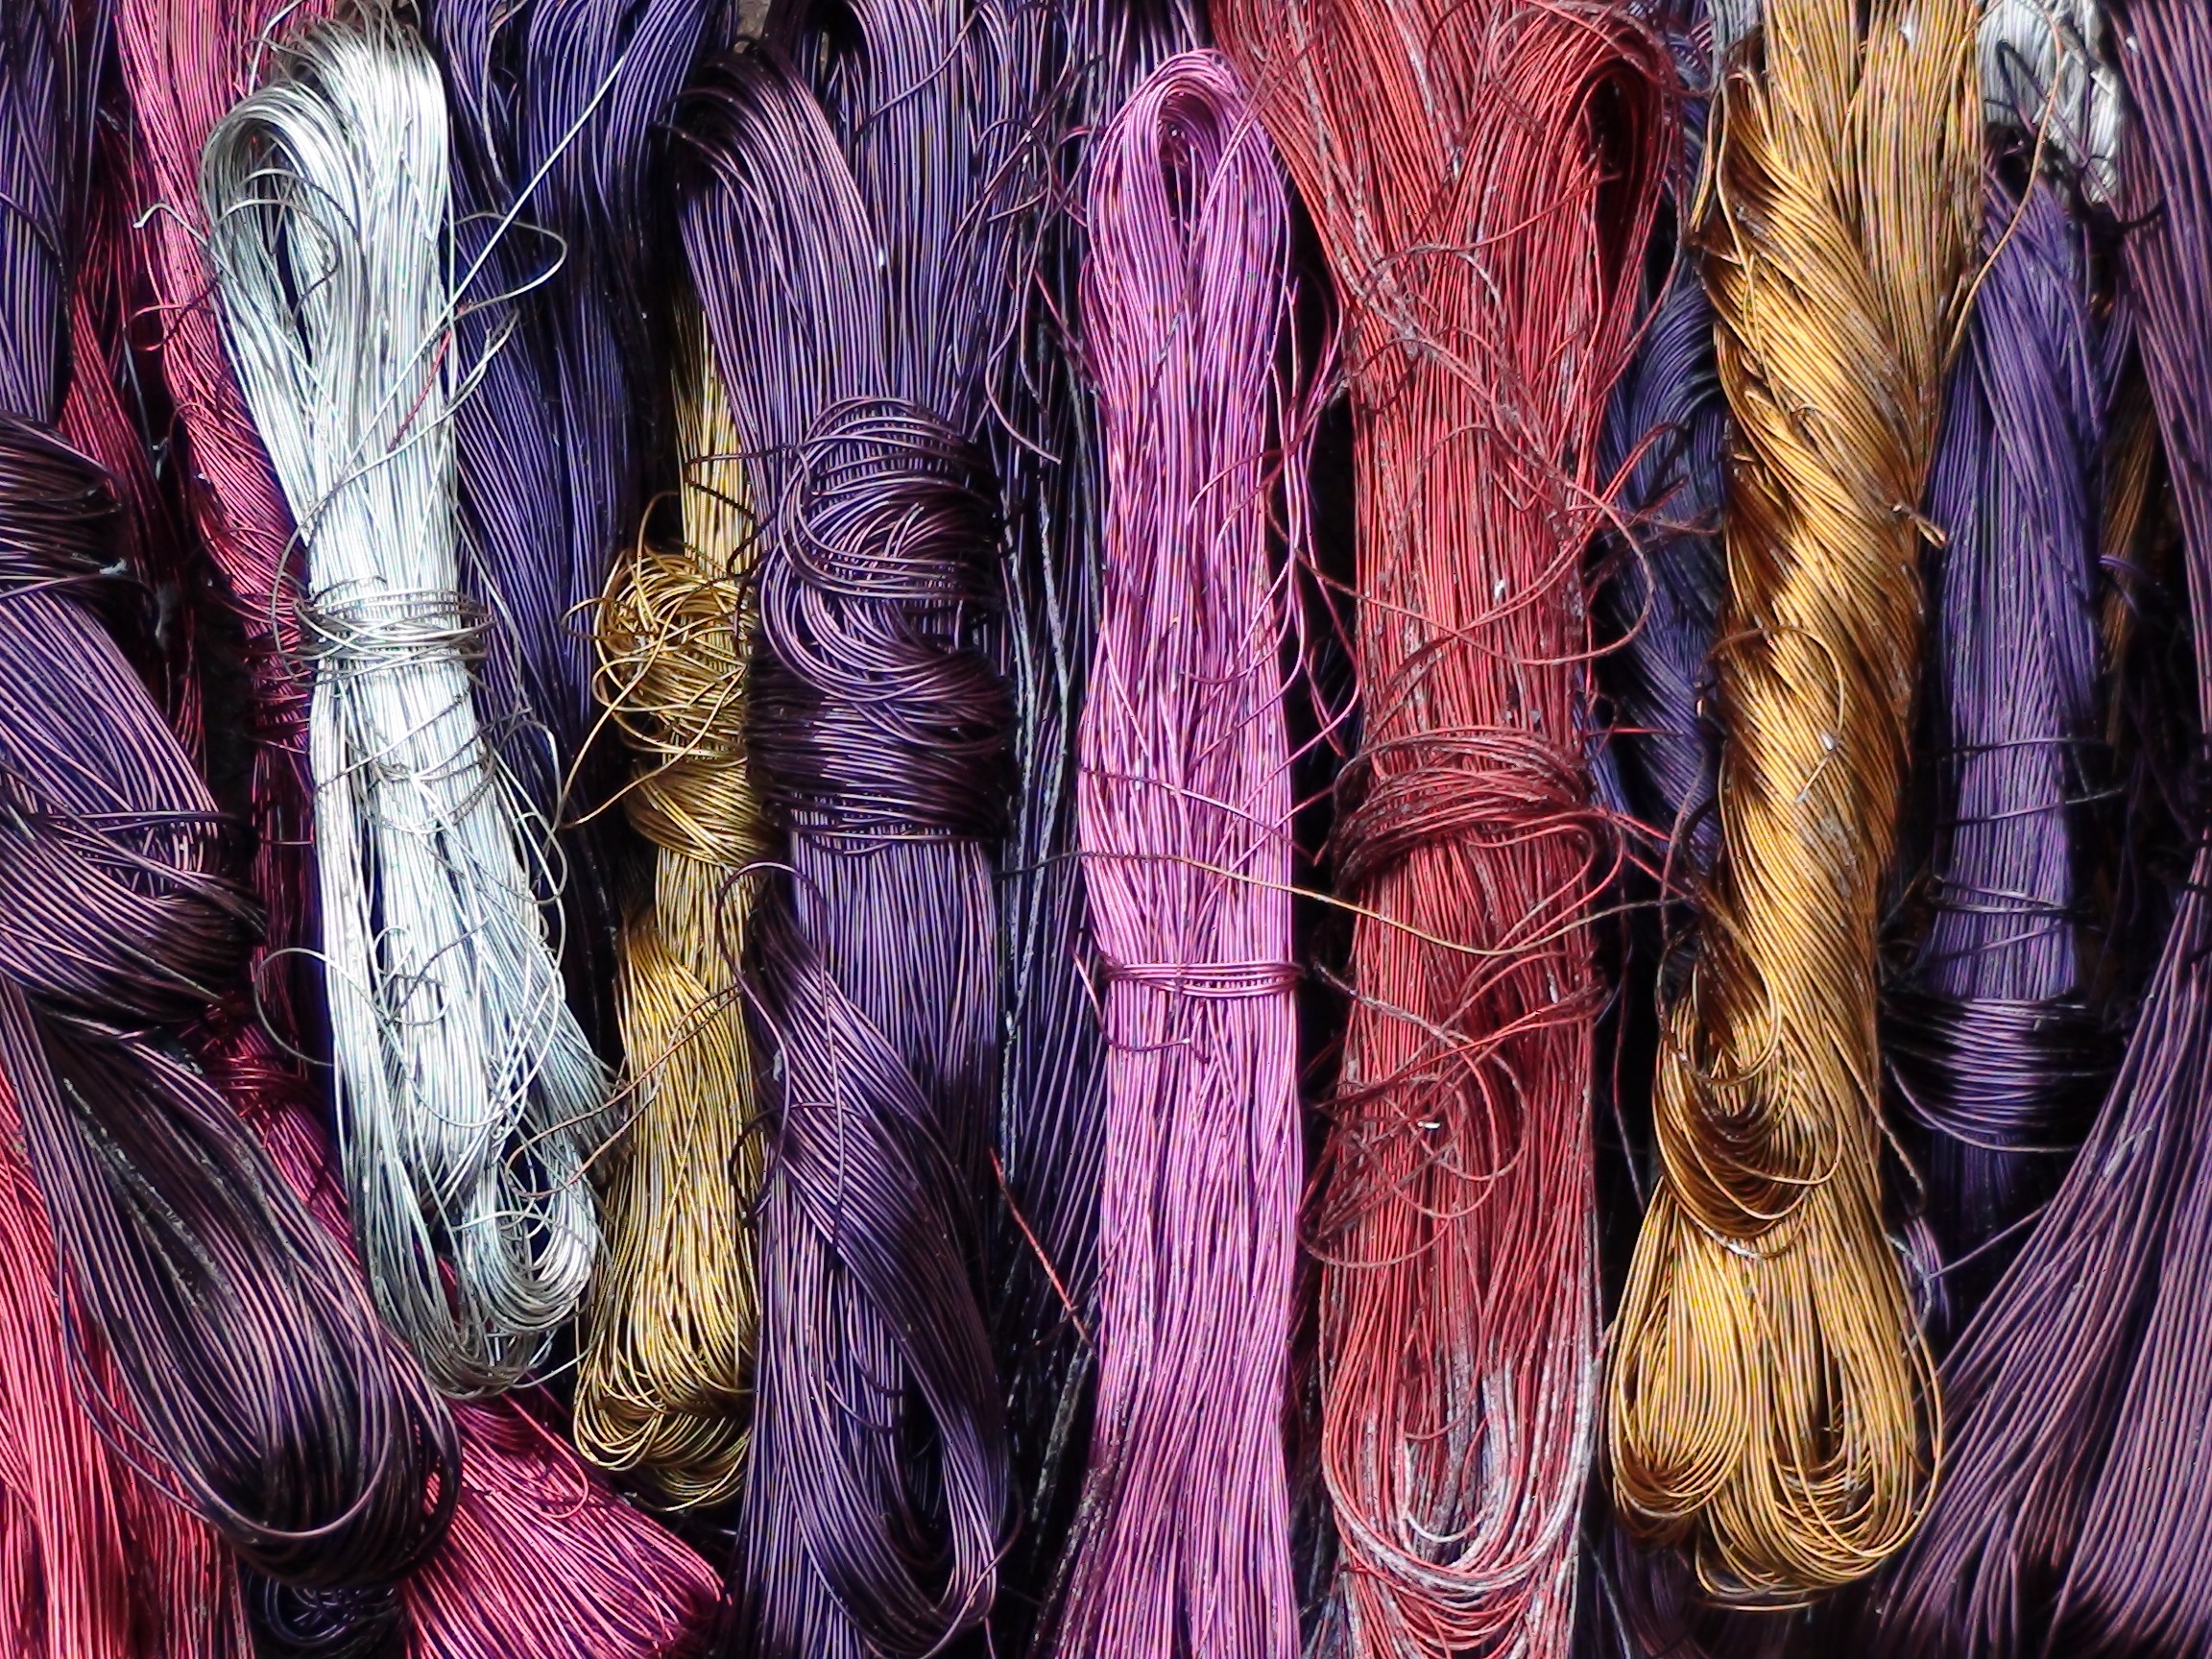
technology, purple, fur, color, metal, industry, clothing, material, thread, textile, design, wires, colored, aluminum, fashion accessory